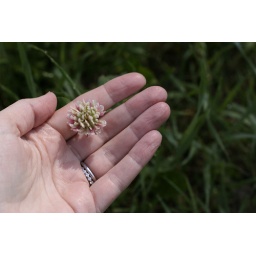
summer vacation with family to spearfish canyon in the black hills, sd.